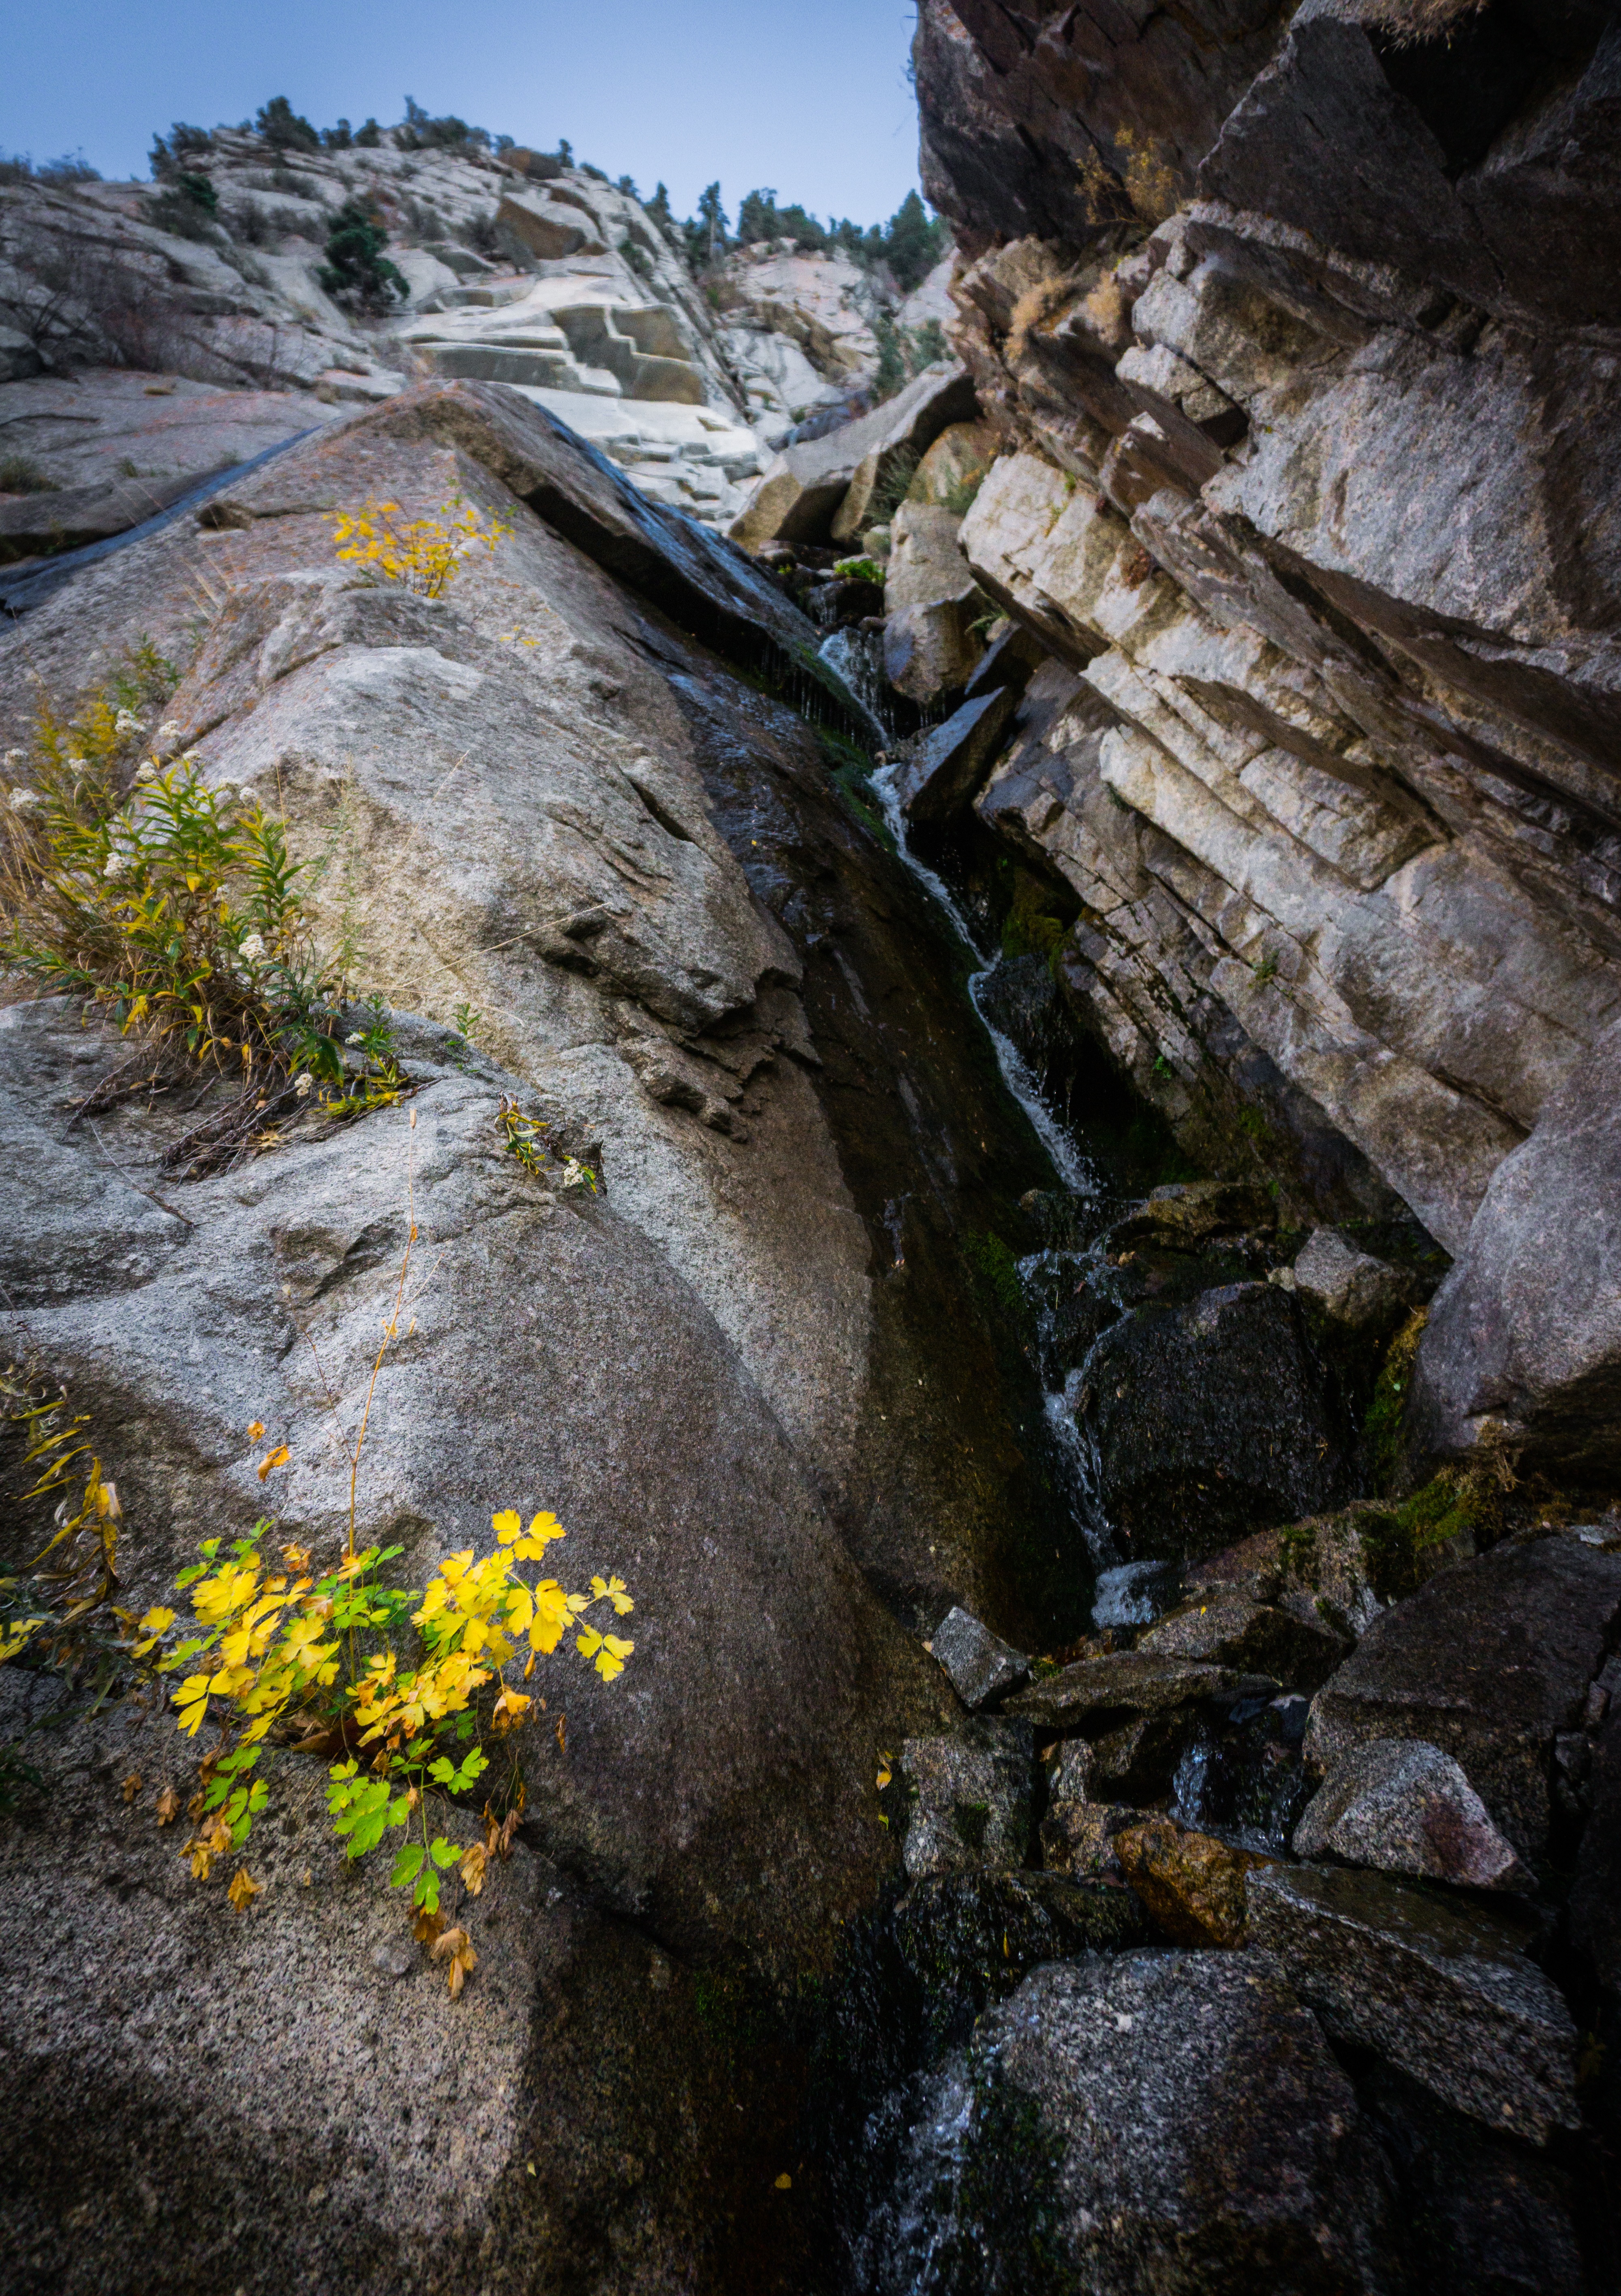
landscape, nature, rock, wilderness, walking, mountain, trail, leaf, adventure, mountain range, cliff, stream, autumn, terrain, ridge, geology, water feature, mountainous landforms